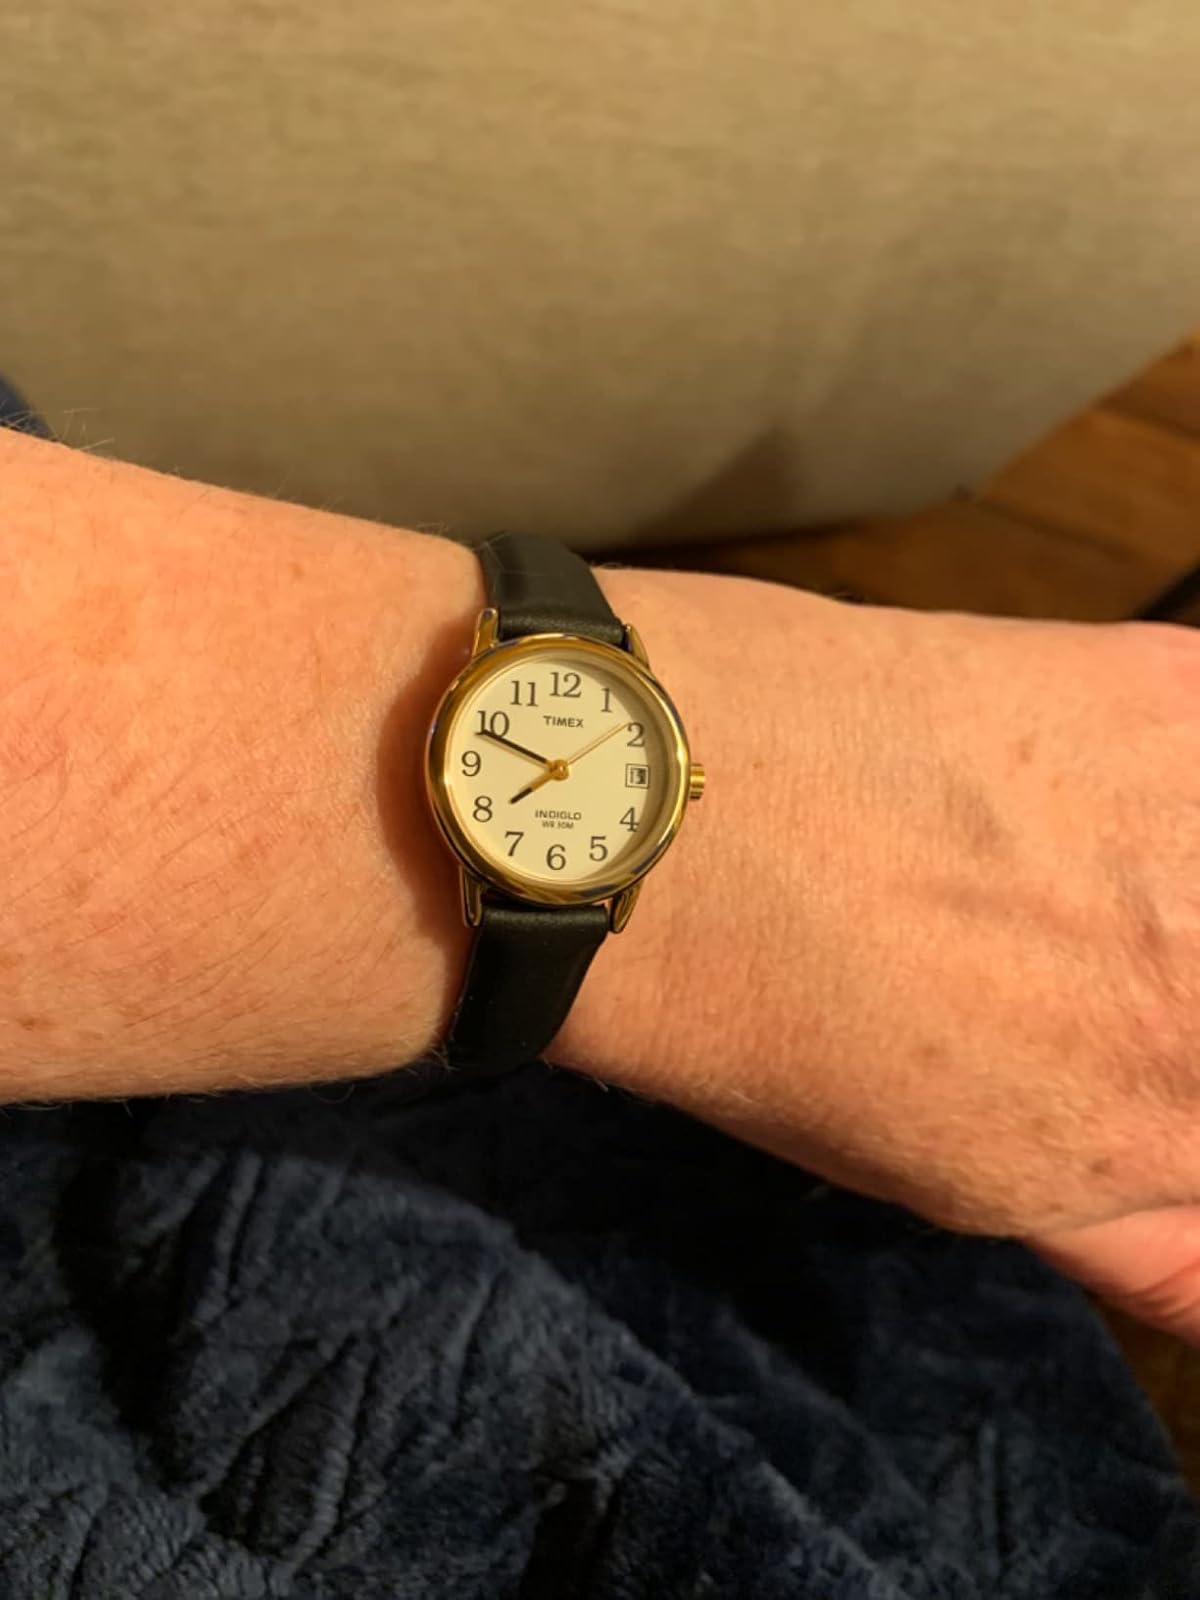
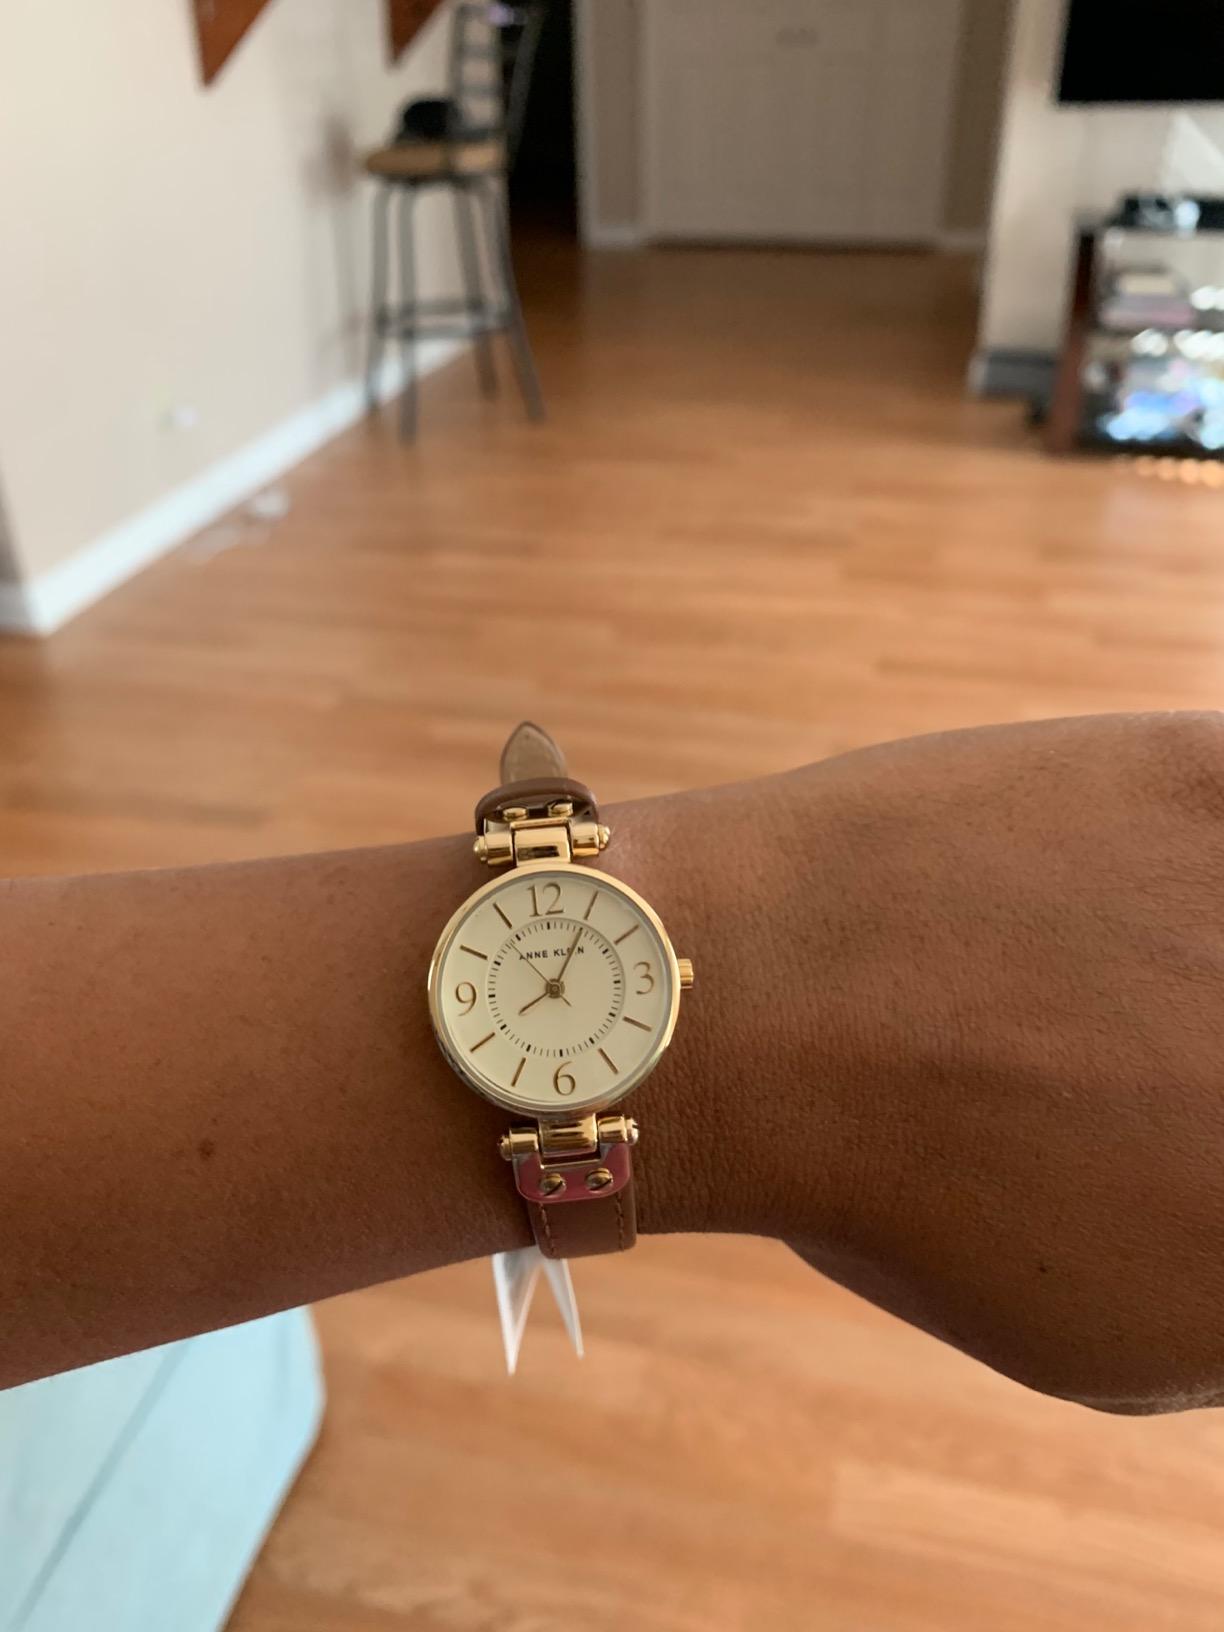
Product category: accessories_watch
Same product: no